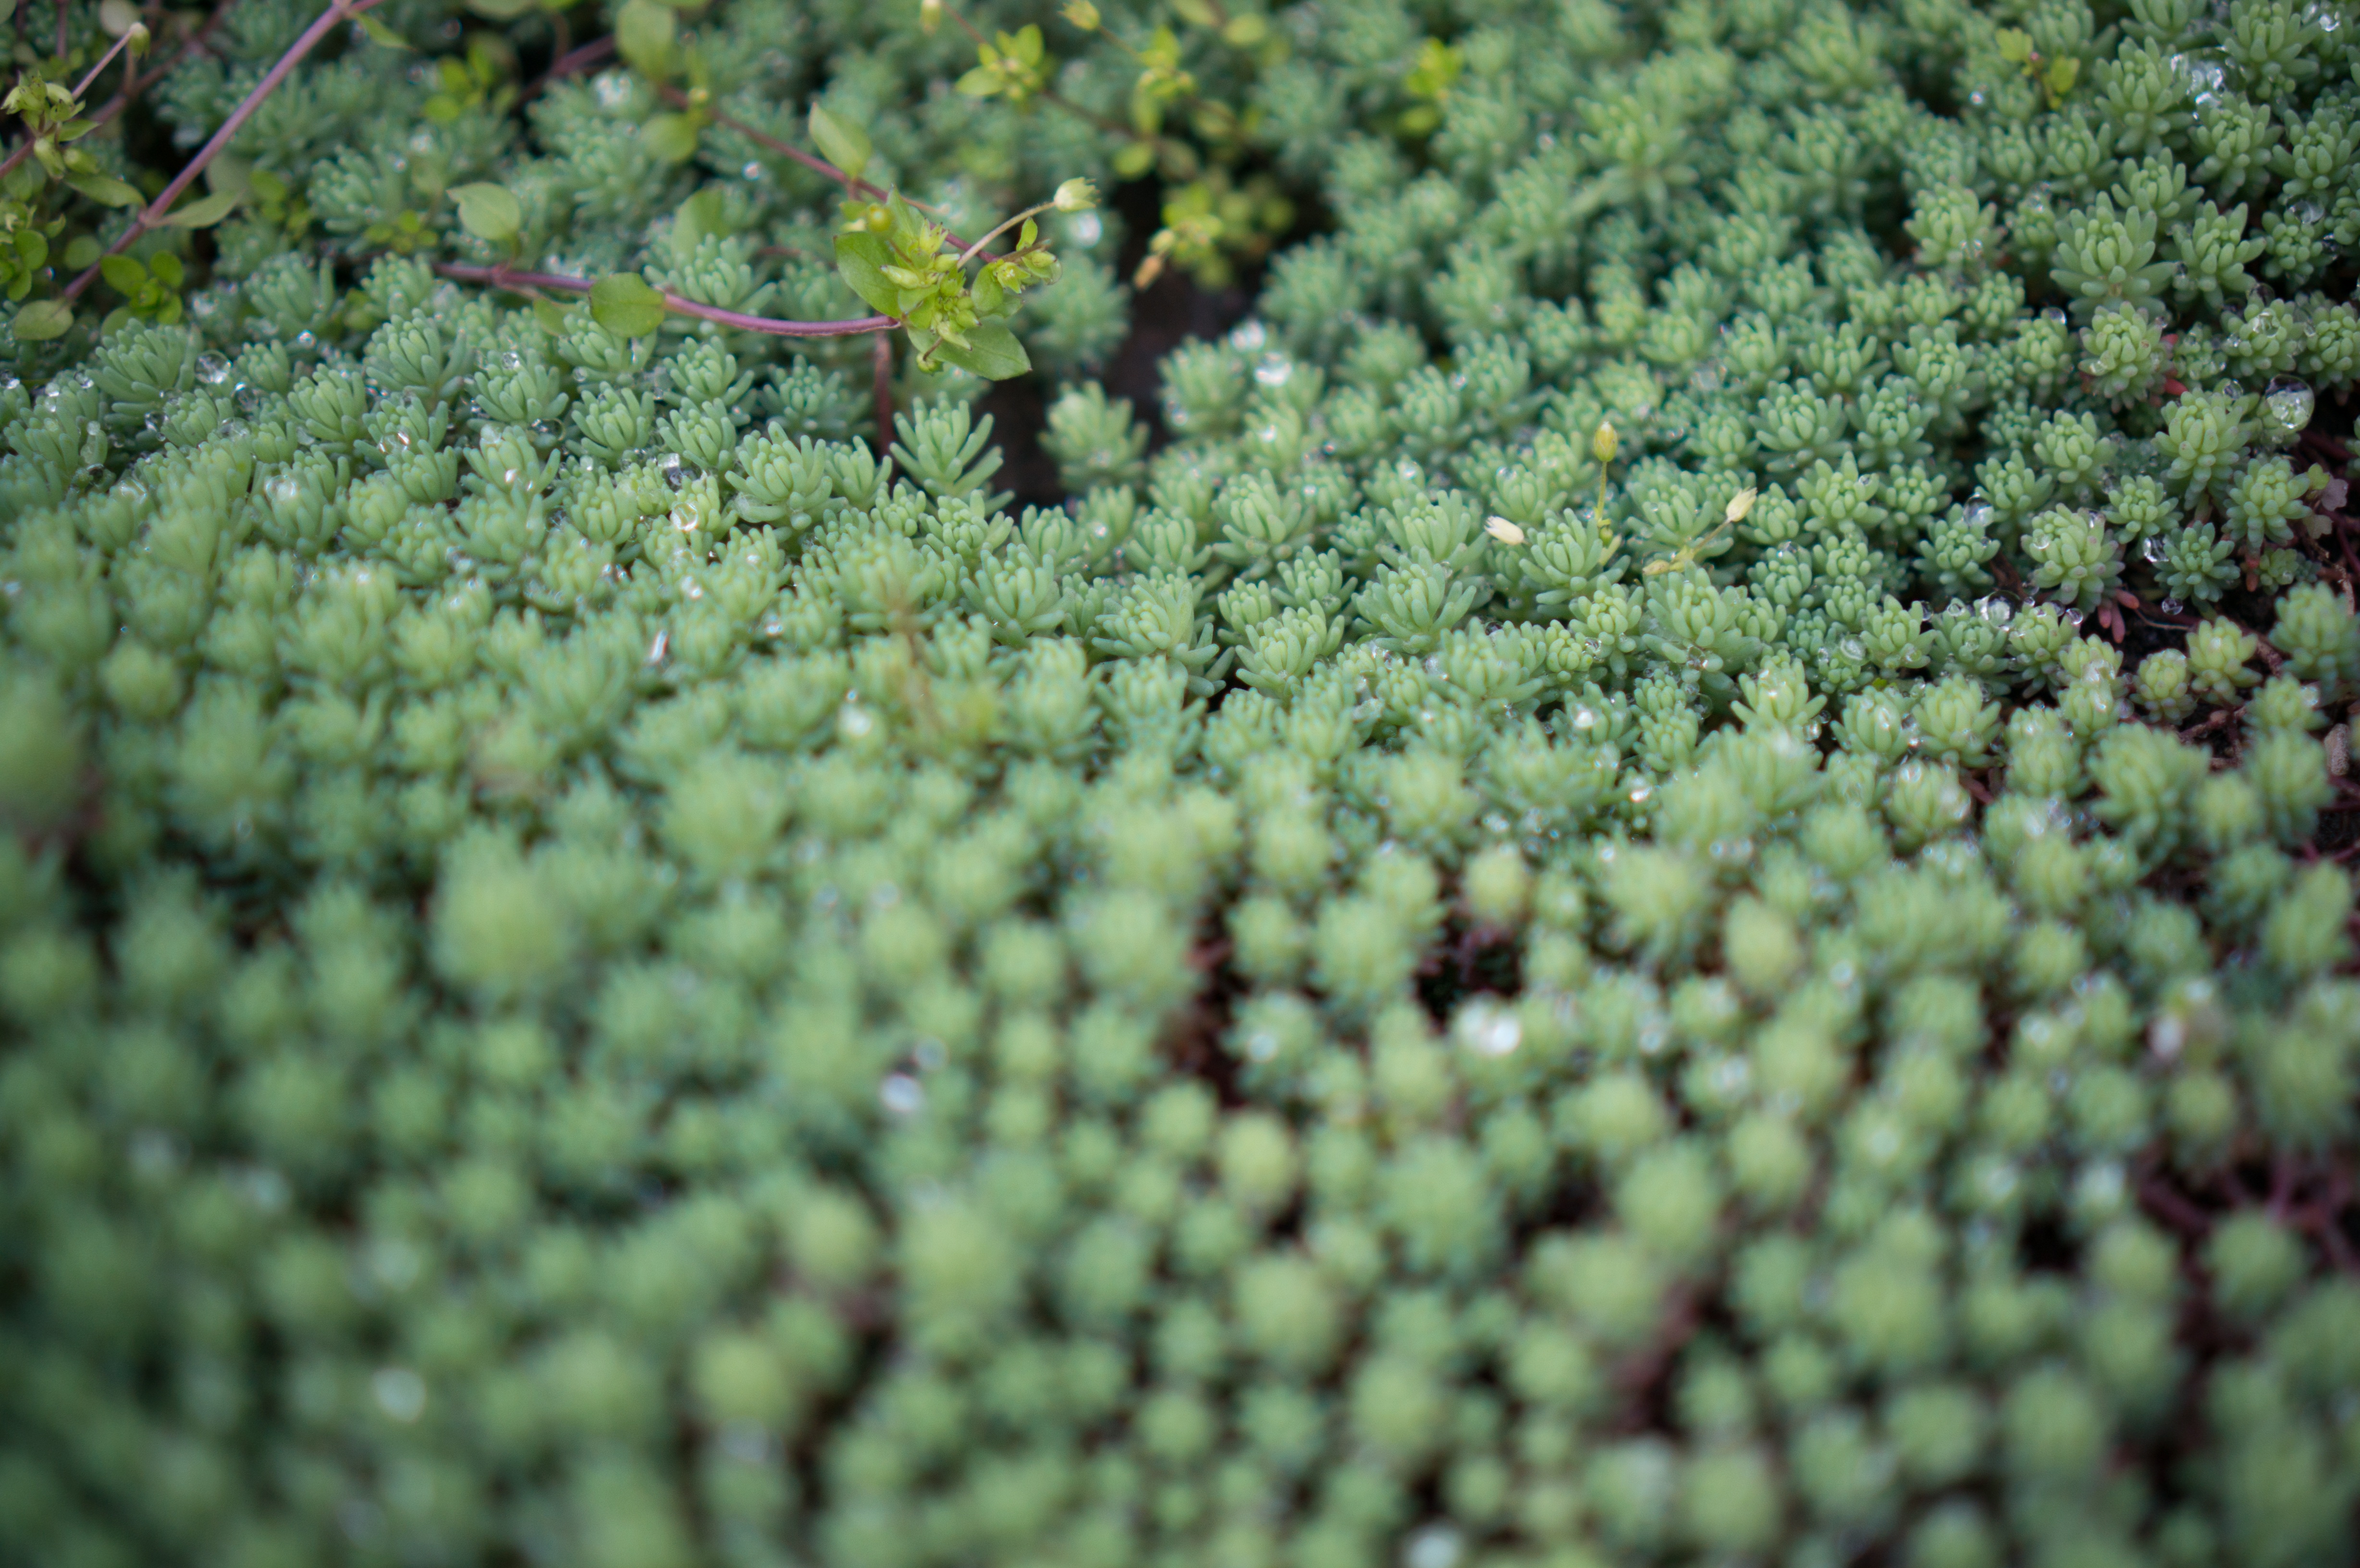
plant, leaf, flower, food, green, produce, vegetable, crop, flora, shrub, macro photography, succulent plants, land plant, bowl pick